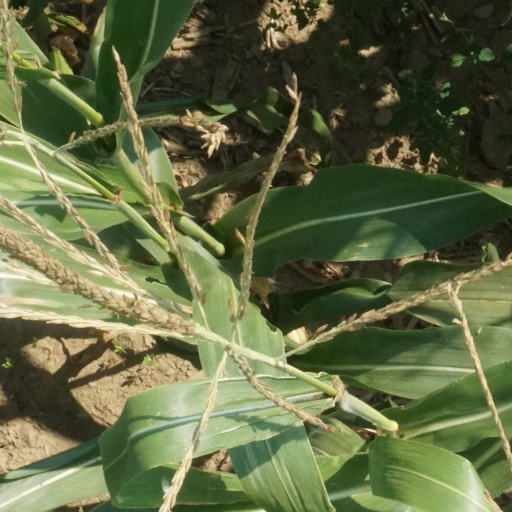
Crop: maize; corn